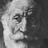
Emotion: neutral